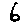
Label: 6